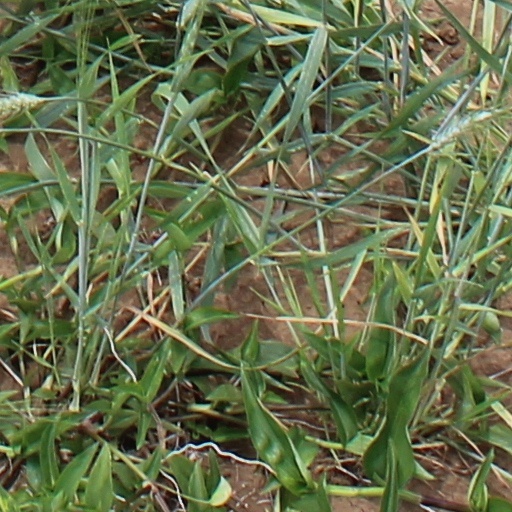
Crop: wheat